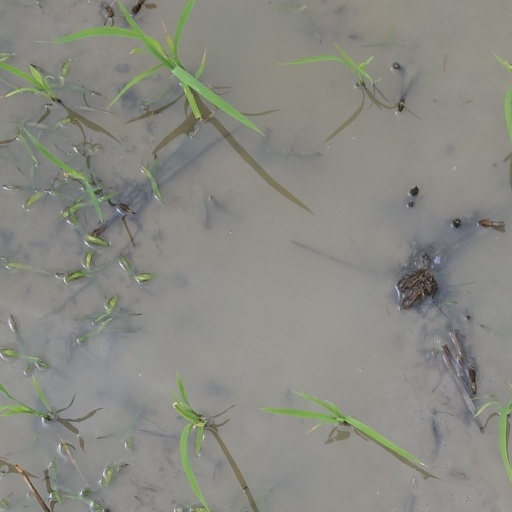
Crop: rice